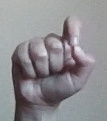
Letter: fa